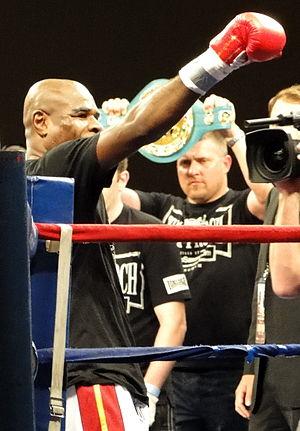
Glen Johnson est un boxeur jamaïcain né le 2 janvier 1969 à Clarendon.